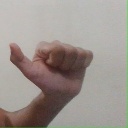
अक्षर: त